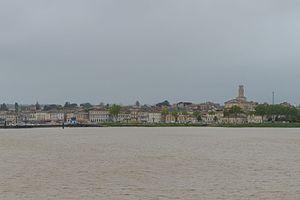
Pauillac est une commune du Sud-Ouest de la France, située dans le département de la Gironde, en région Nouvelle-Aquitaine.